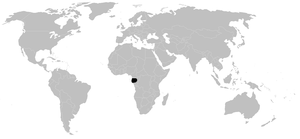
Ogovea est un genre d'opilions cyphophthalmes, le seul de la famille des Ogoveidae.